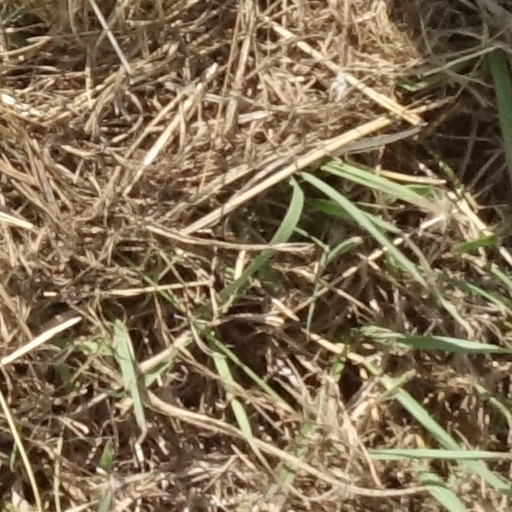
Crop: sorghum